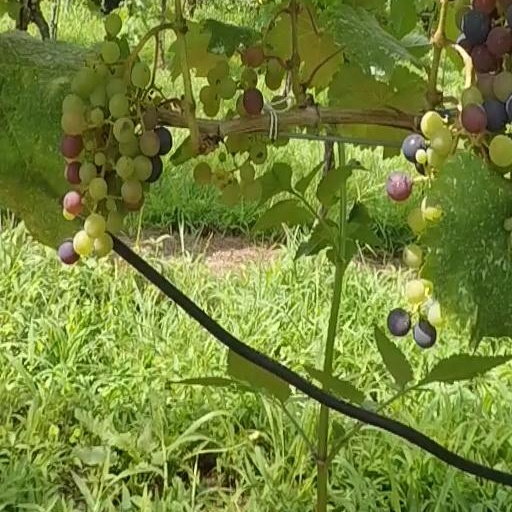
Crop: grape